Minister of Finance of Tonga

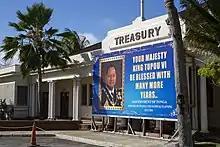
Ministry of Finance building in Nuku'alofa

Minister of Finance is the person in charge of the Ministry of Finance of Tonga.